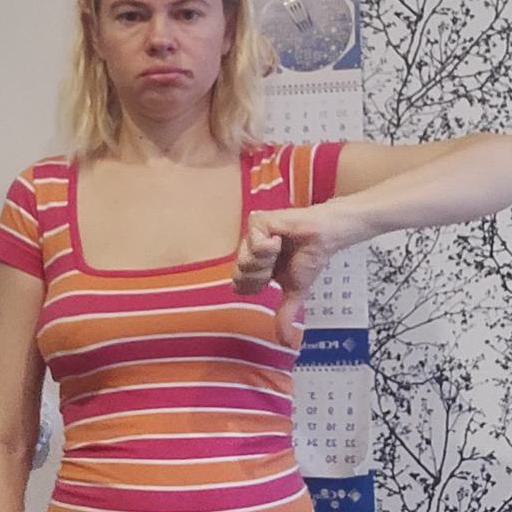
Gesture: dislike